Nong Samet Refugee Camp

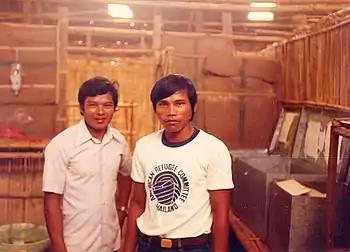
Cambodian medics trained by ARC at Nong Samet Refugee Camp, May 1984.

On July 12, 1980, troops commanded by Ung Chan Don, In-Sakhan's former ally, attacked Nong Samet and drove In-Sakhan to Aranyaprathet, where "on a calm Sunday evening, In-Sakhan surrendered to the Thai Third Infantry Battalion." He later joined Prince Norodom Sihanouk's Armée Nationale Sihanoukiste (ANS) forces. In-Sakhan was replaced by Om Luot (also known as Ta Luot or Siem Sam On) with Thou Thon acting as civilian administrator. Om Luot had declared his loyalty to the KPNLF in February 1979, but tensions with General Dien Del and General Sak Sutsakhan eventually led to Om Luot's murder on October 11, 1982. After this, Thou Thon became chief administrator of the camp. Nong Samet Camp soon became a primary recruiting location for Khmer People's National Liberation Armed Forces troops.